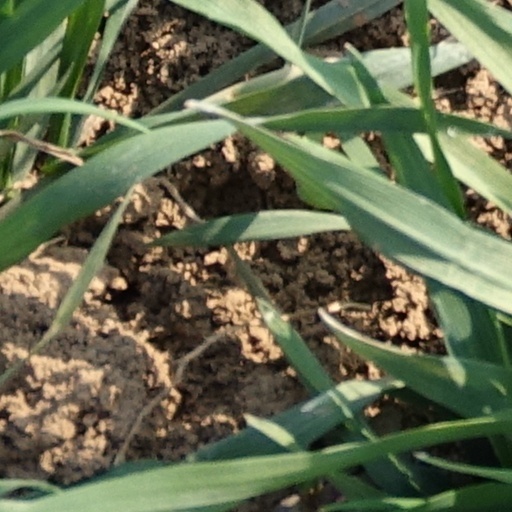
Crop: wheat